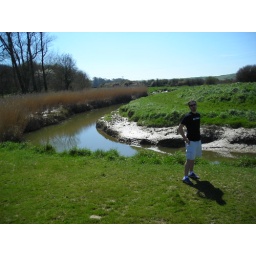
This river had a sign next to it saying &amp;quot;don't swim here you might drown&amp;quot;. But in other words.